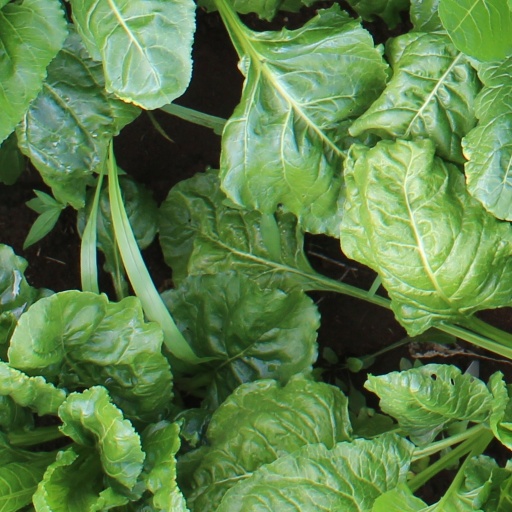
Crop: sugar beet